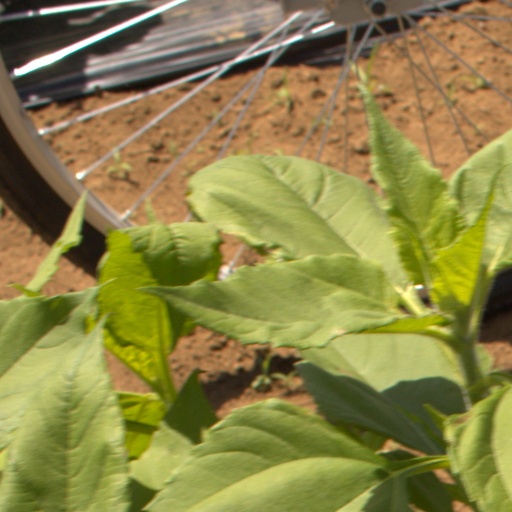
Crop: Jerusalem artichoke